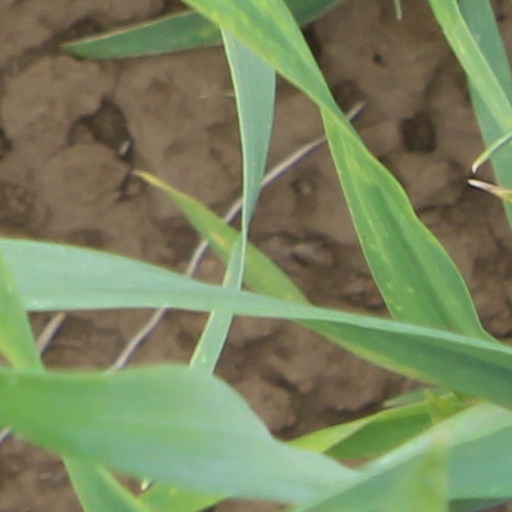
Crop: wheat